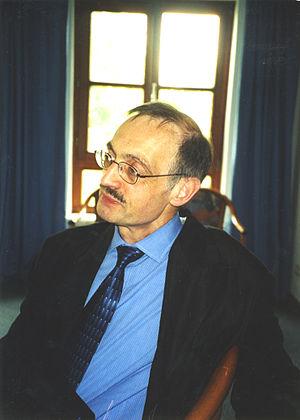
Alf Lüdtke est un historien allemand, d’influence marxiste et, avec Hans Medick, fondateur de l'Alltagsgeschichte.